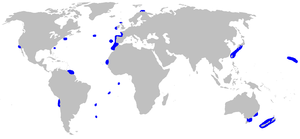
Kravehaj
Kravehajens udbredelse
Kravehajen er den eneste art i familien Chlamydoselachidae. Flere uddøde arter kendes fra fossile tænder. Hajen kan nå en længde på op til 2 m.